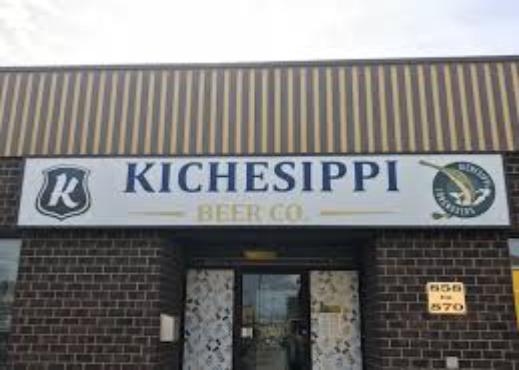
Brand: kichesippi-1
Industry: Food